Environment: real
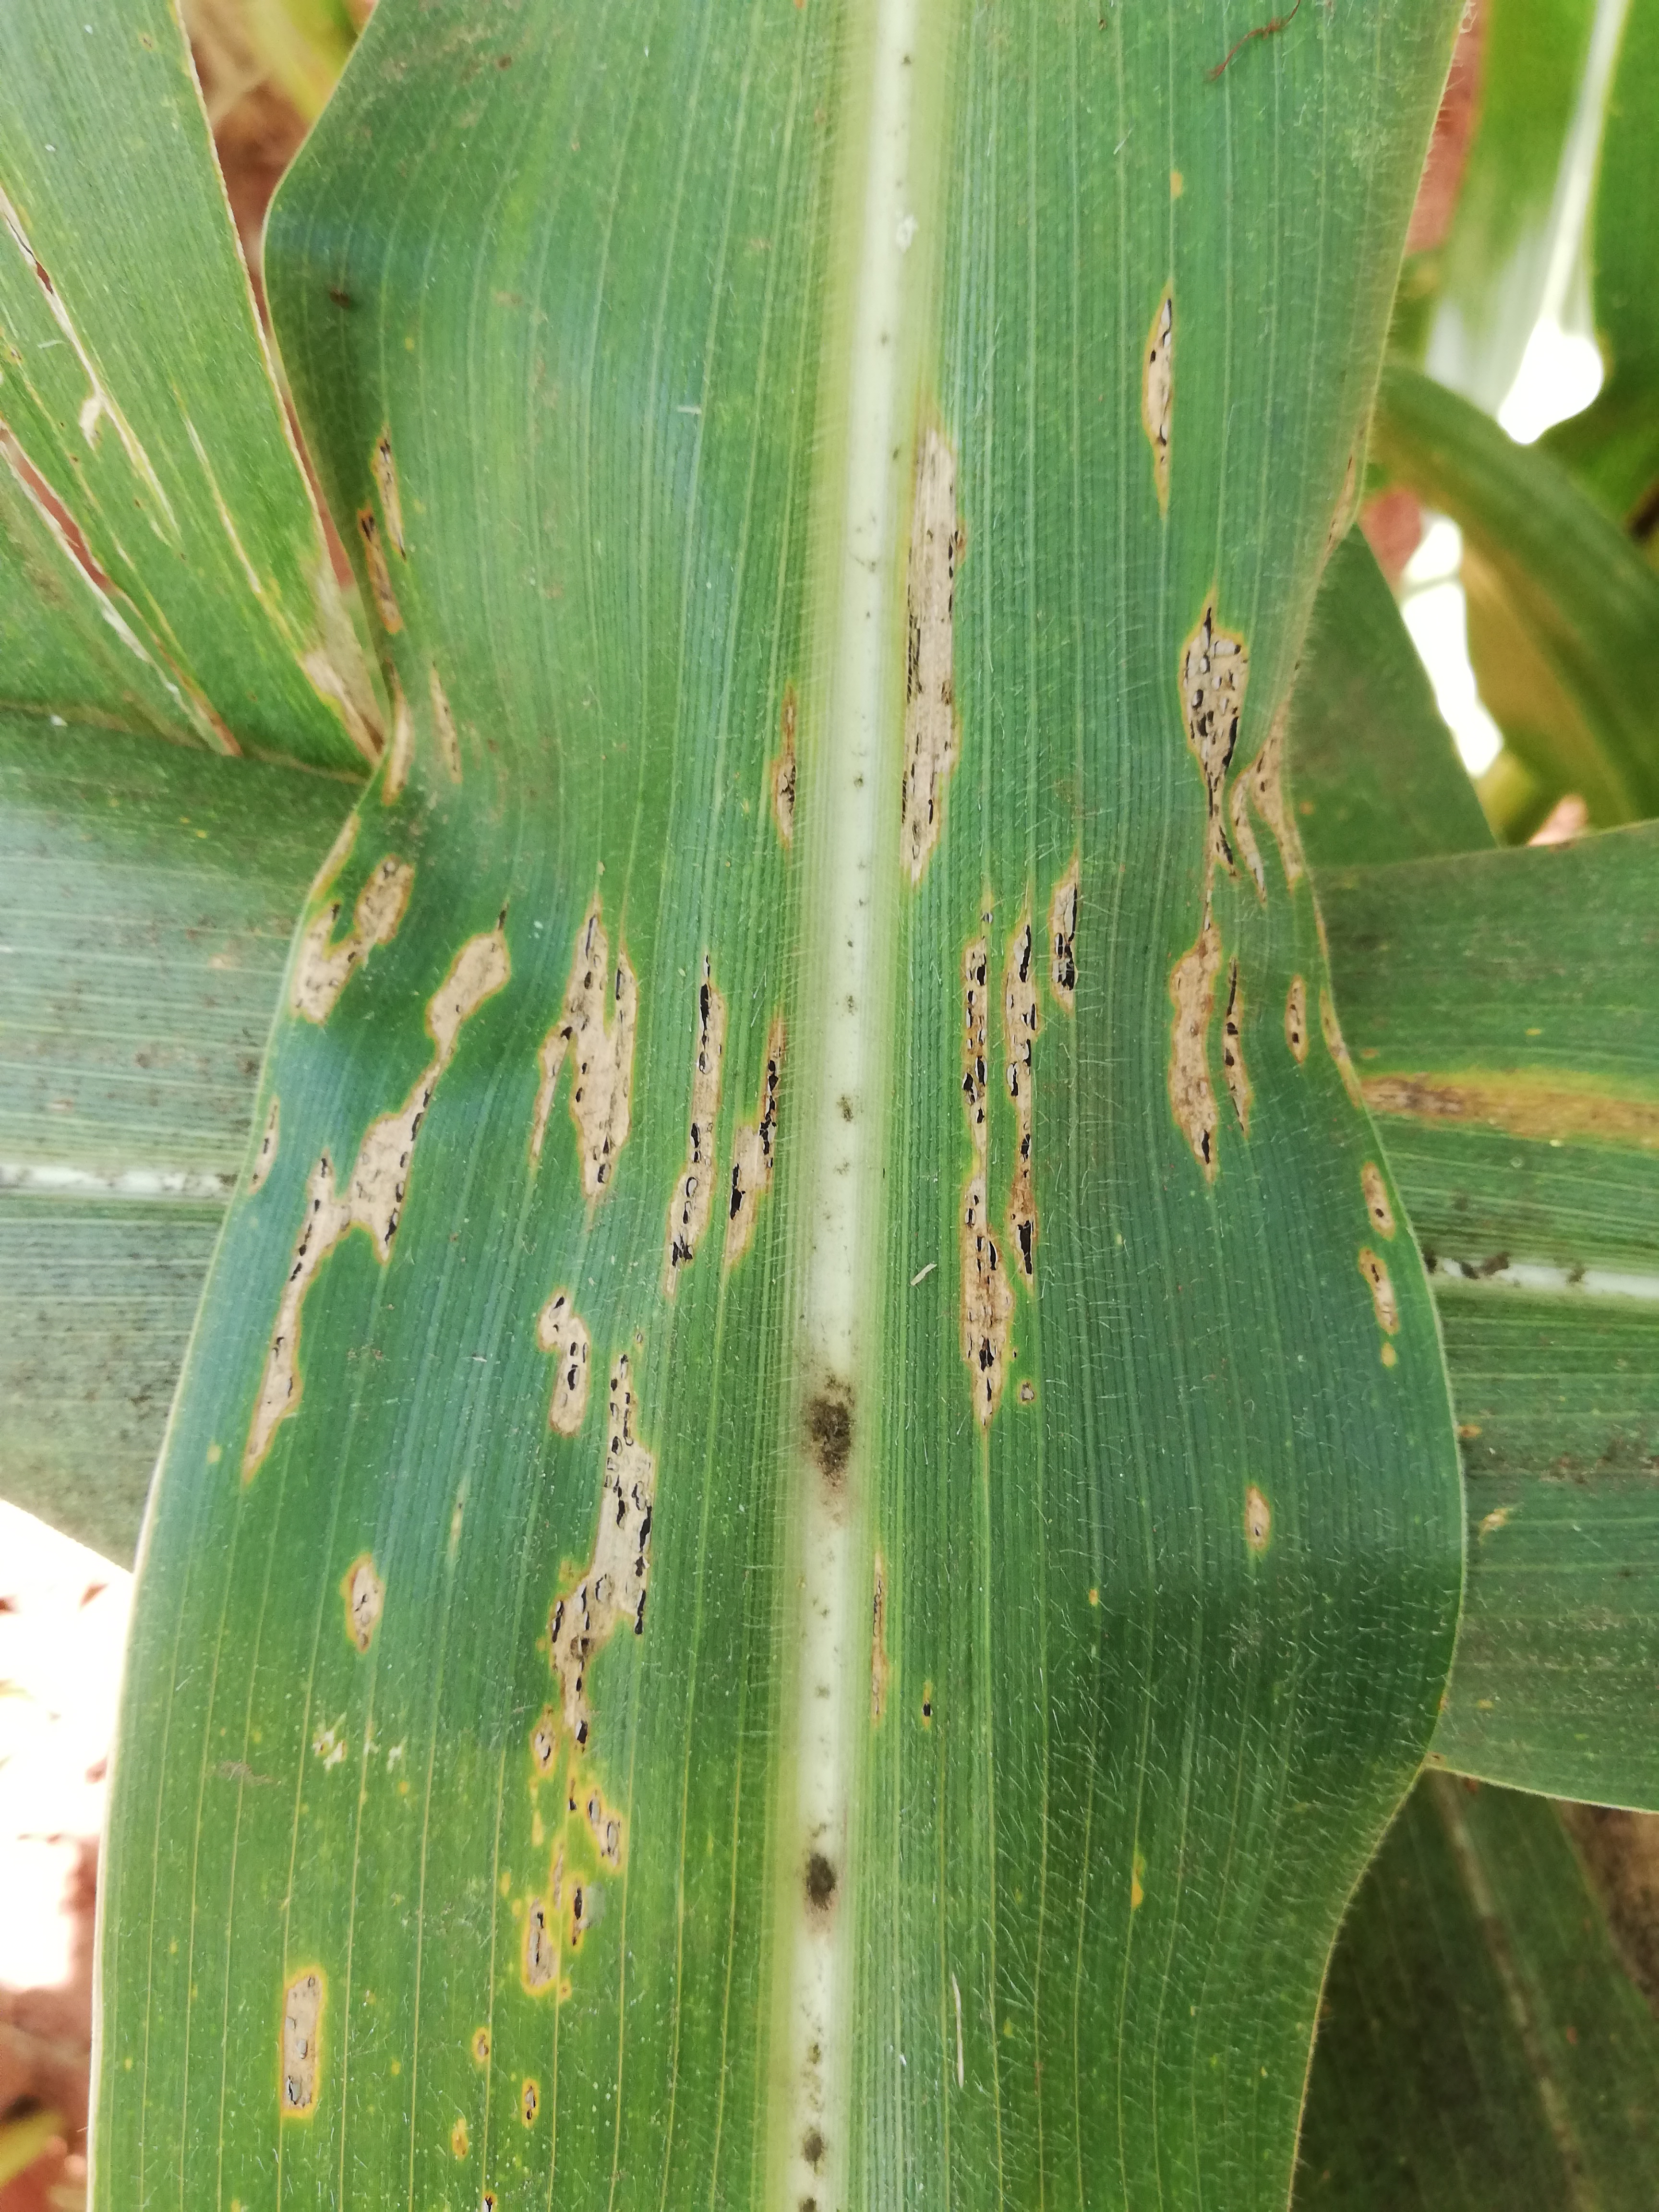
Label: northern_corn_leaf_blight